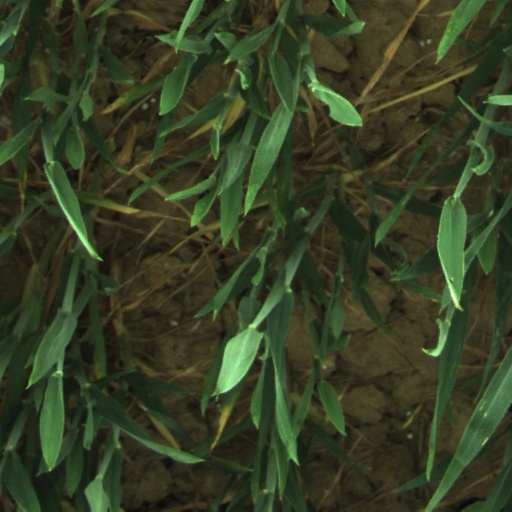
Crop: wheat